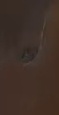
Face region: eyes (orbital_tightening_and_eye_area)
Pain indicator: moderately_present